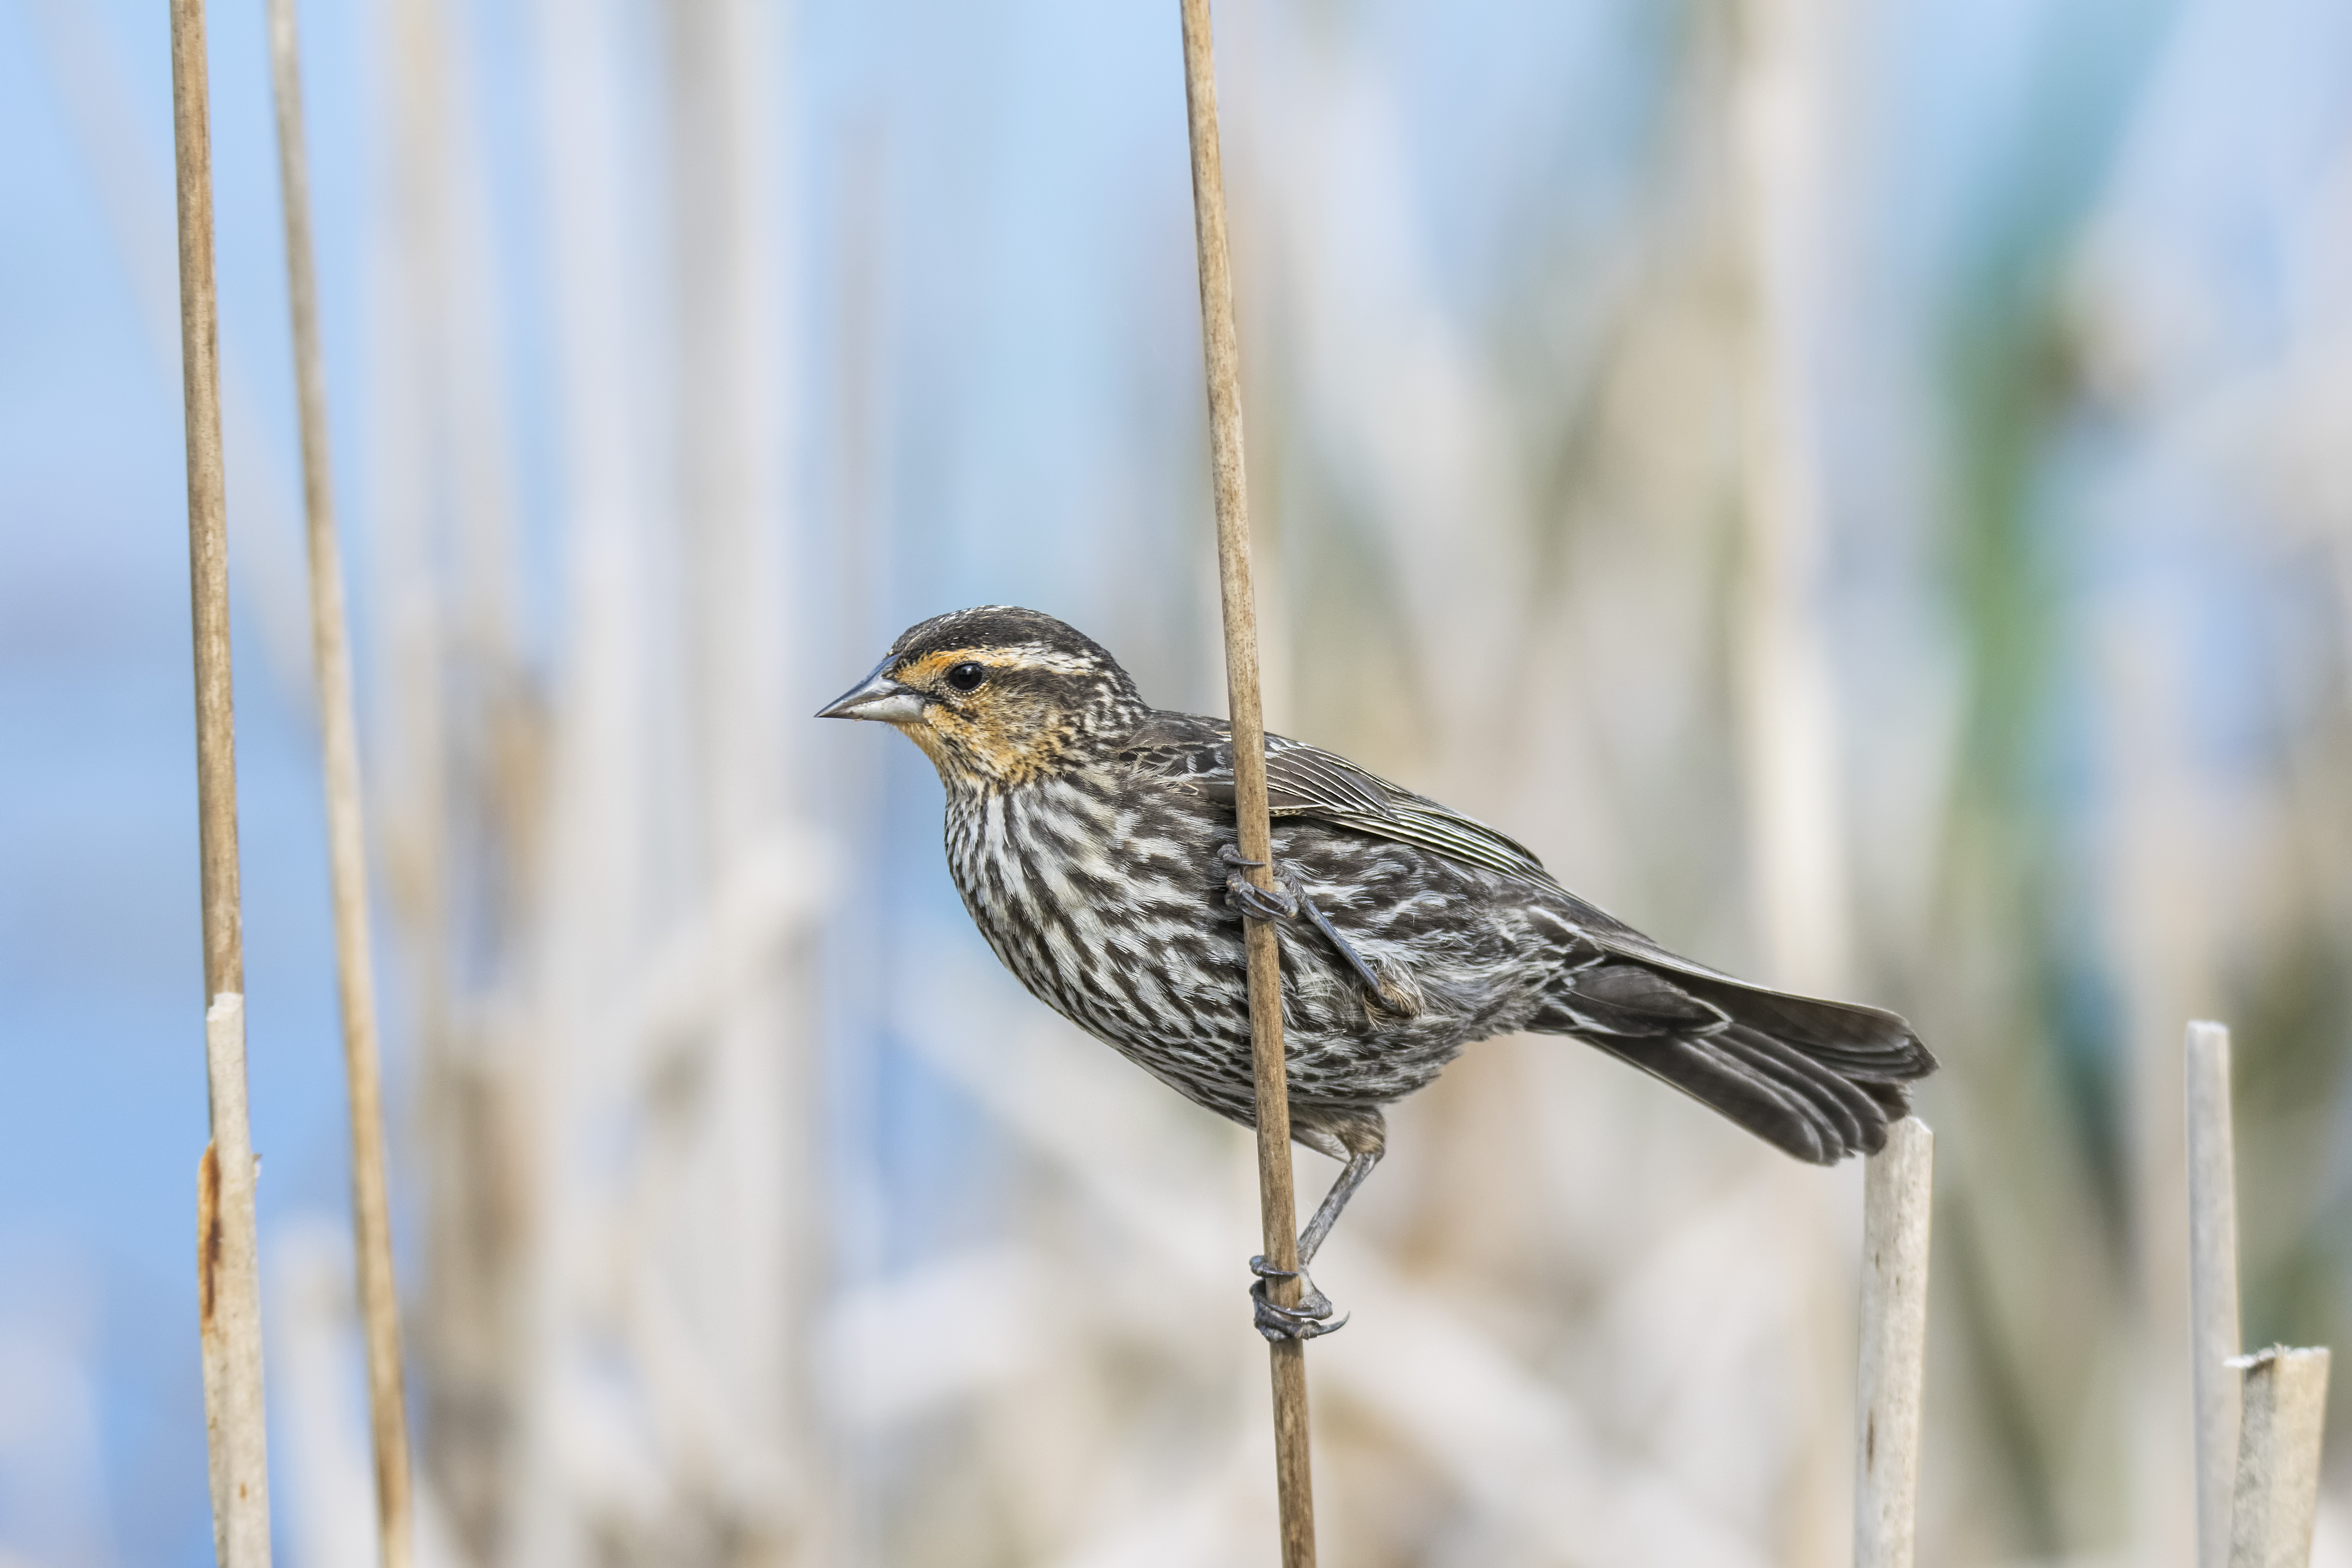
nature, branch, bird, wing, wildlife, red, winged, fauna, canada, a, vertebrate, sparrow, quebec, finch, blackbird, sherbrooke, oiseau, carouge, paulettes, wren, old world flycatcher, perching bird